Antonín Engel

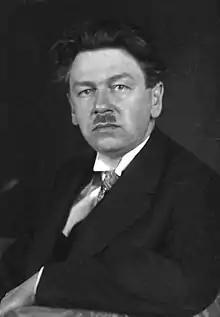
Antonín Engel

Antonín Engel (4 May 1879 – 12 October 1958) was a Czech architect, urban planner and architectural theorist. His most known works are the Prague Waterworks building in Podolí, the Ministry of Railways and Ministry of Defense buildings and the urban conception of the Prague quarter, Dejvice. He is considered the last master of neo-Renaissance and neo-classicism in Czech culture.